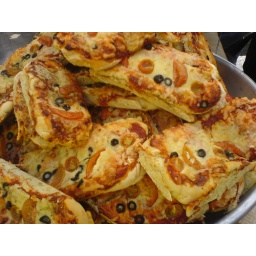
Taken on a trip around notting hill gate and portabello market - july 2006 london